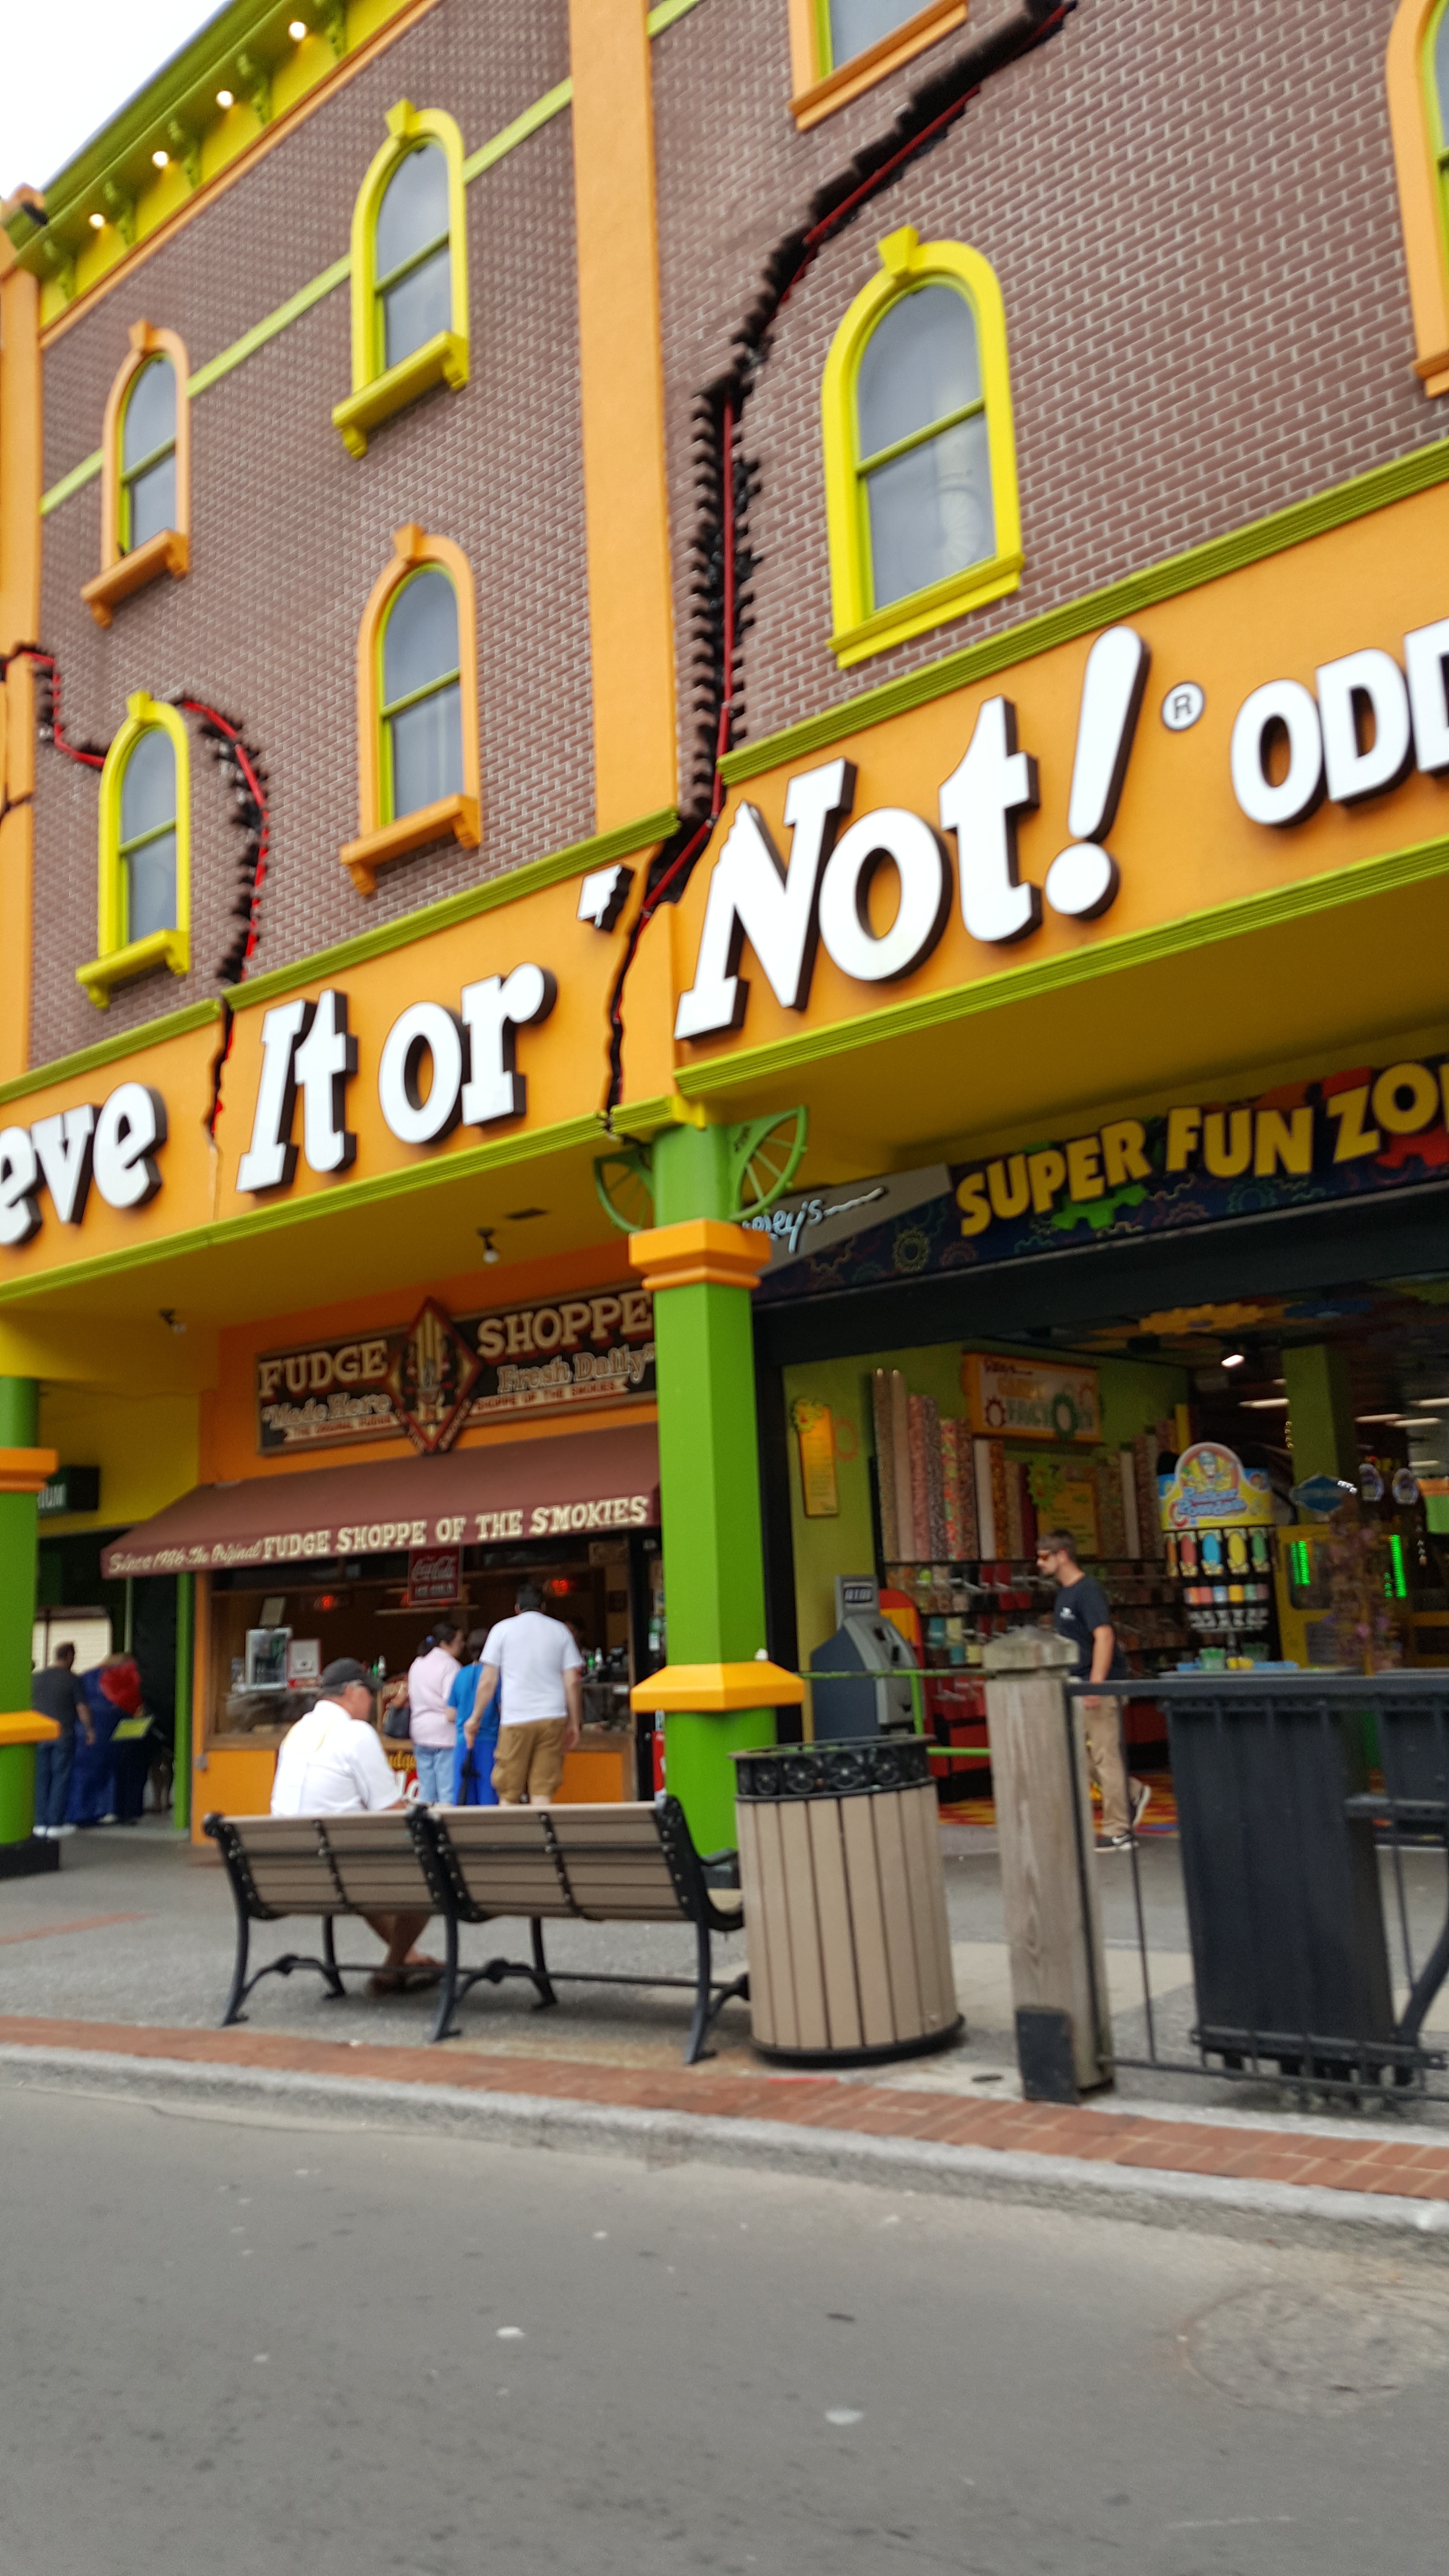
pedestrian, road, street, town, restaurant, downtown, sign, shopping, fast food, supermarket, neighbourhood, urban area